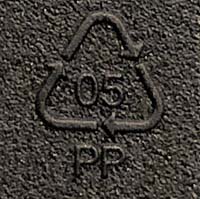
Plastic recycling code class: 5_polypropylene_PP